Sir William Pole, 4th Baronet

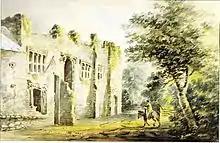
Watercolour of Colcombe Castle, 1795

Sir William Pole, 4th Baronet (1678 – 31 December 1741), of Colcombe Castle, near Colyton and Shute, near Honiton, Devon was an English landowner and Tory politician who sat in the English and British House of Commons between 1701 and 1734.